T. Vijayaraghavacharya

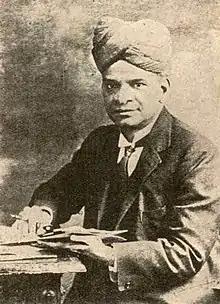

Diwan Bahadur Sir Thiruvalayangudi Vijayaraghavacharya (27 August 1875 – 28 February 1953) was an Indian civil servant and administrator who served as the Diwan of Cochin kingdom from 1919 to 1922. Vijayaraghavacharya was also a member of the Constituent Assembly of India representing Udaipur.